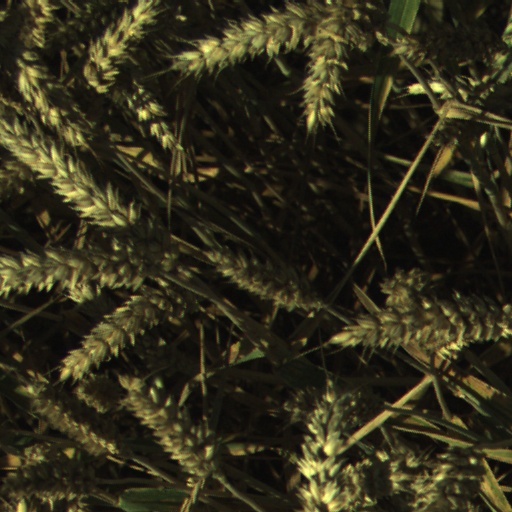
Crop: wheat